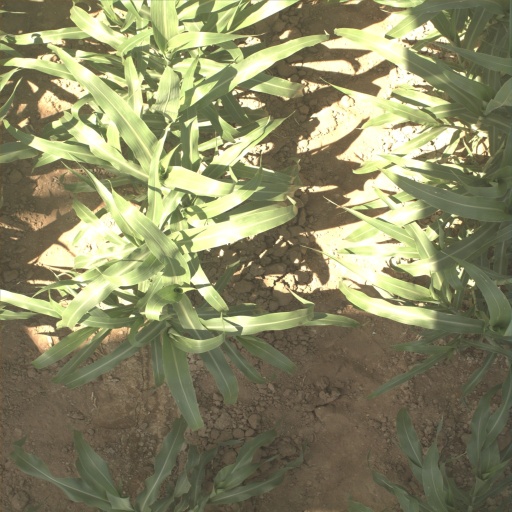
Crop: sorghum